Albert Aernoult

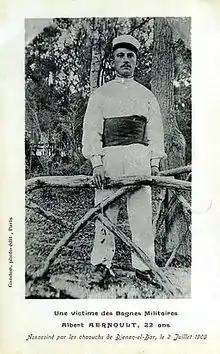
Postcard of Albert Aernoult published after his death,

Albert Aernoult (19 October 18862 July 1909) was a French ditch digger. He joined the army at the age of twenty, and after serving for two years was sentenced to a few days in prison for a minor offence. He was given brutal punishment and died as a result. A fellow-prisoner reported the incident to the press and was sentenced to five years in prison, ostensibly for a different offense. There was a public outcry, and Aernoult was eventually reburied in Paris in a funeral attended by more than 100,000 people.